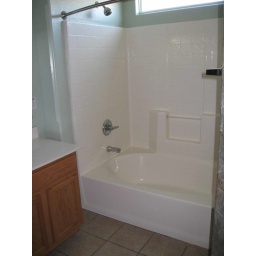
This is in my bathroom looking at the tub to the right